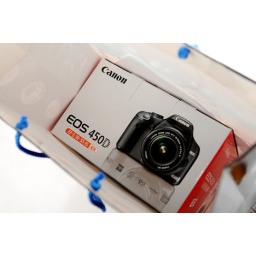
Canon XSi / 450D - 01 - box in the shopping bag